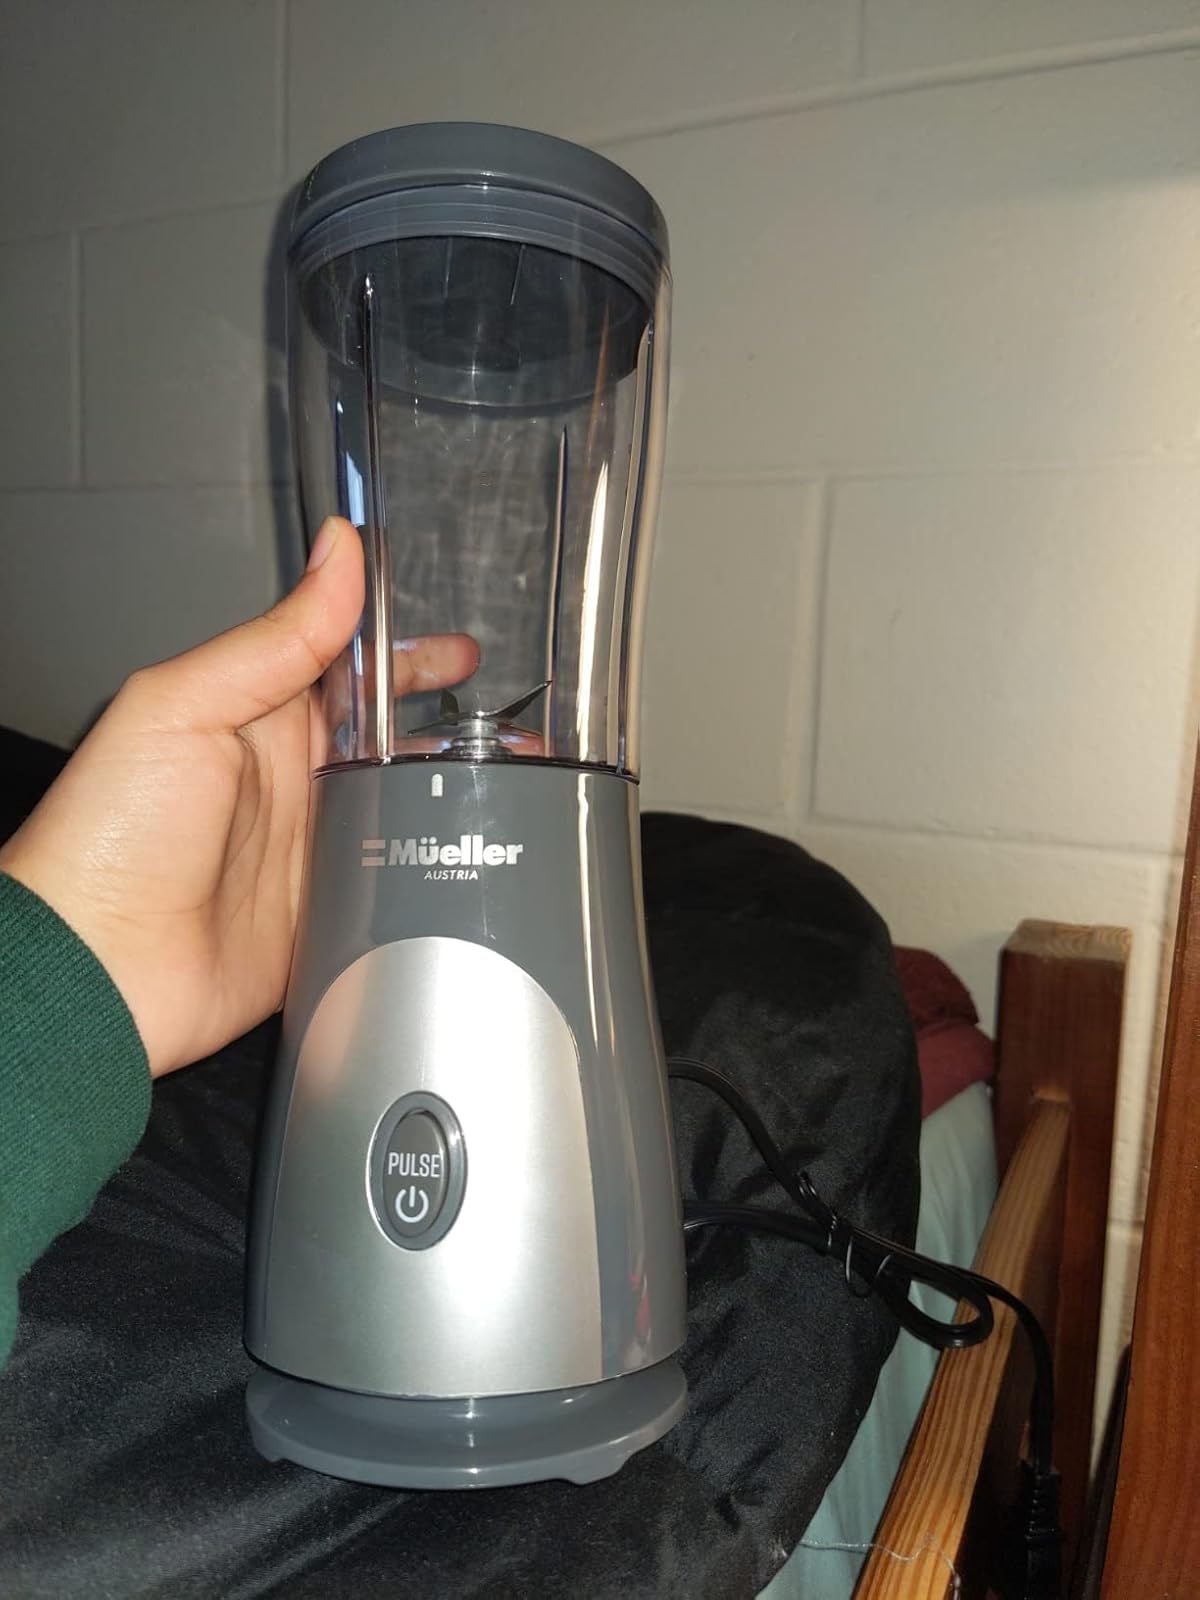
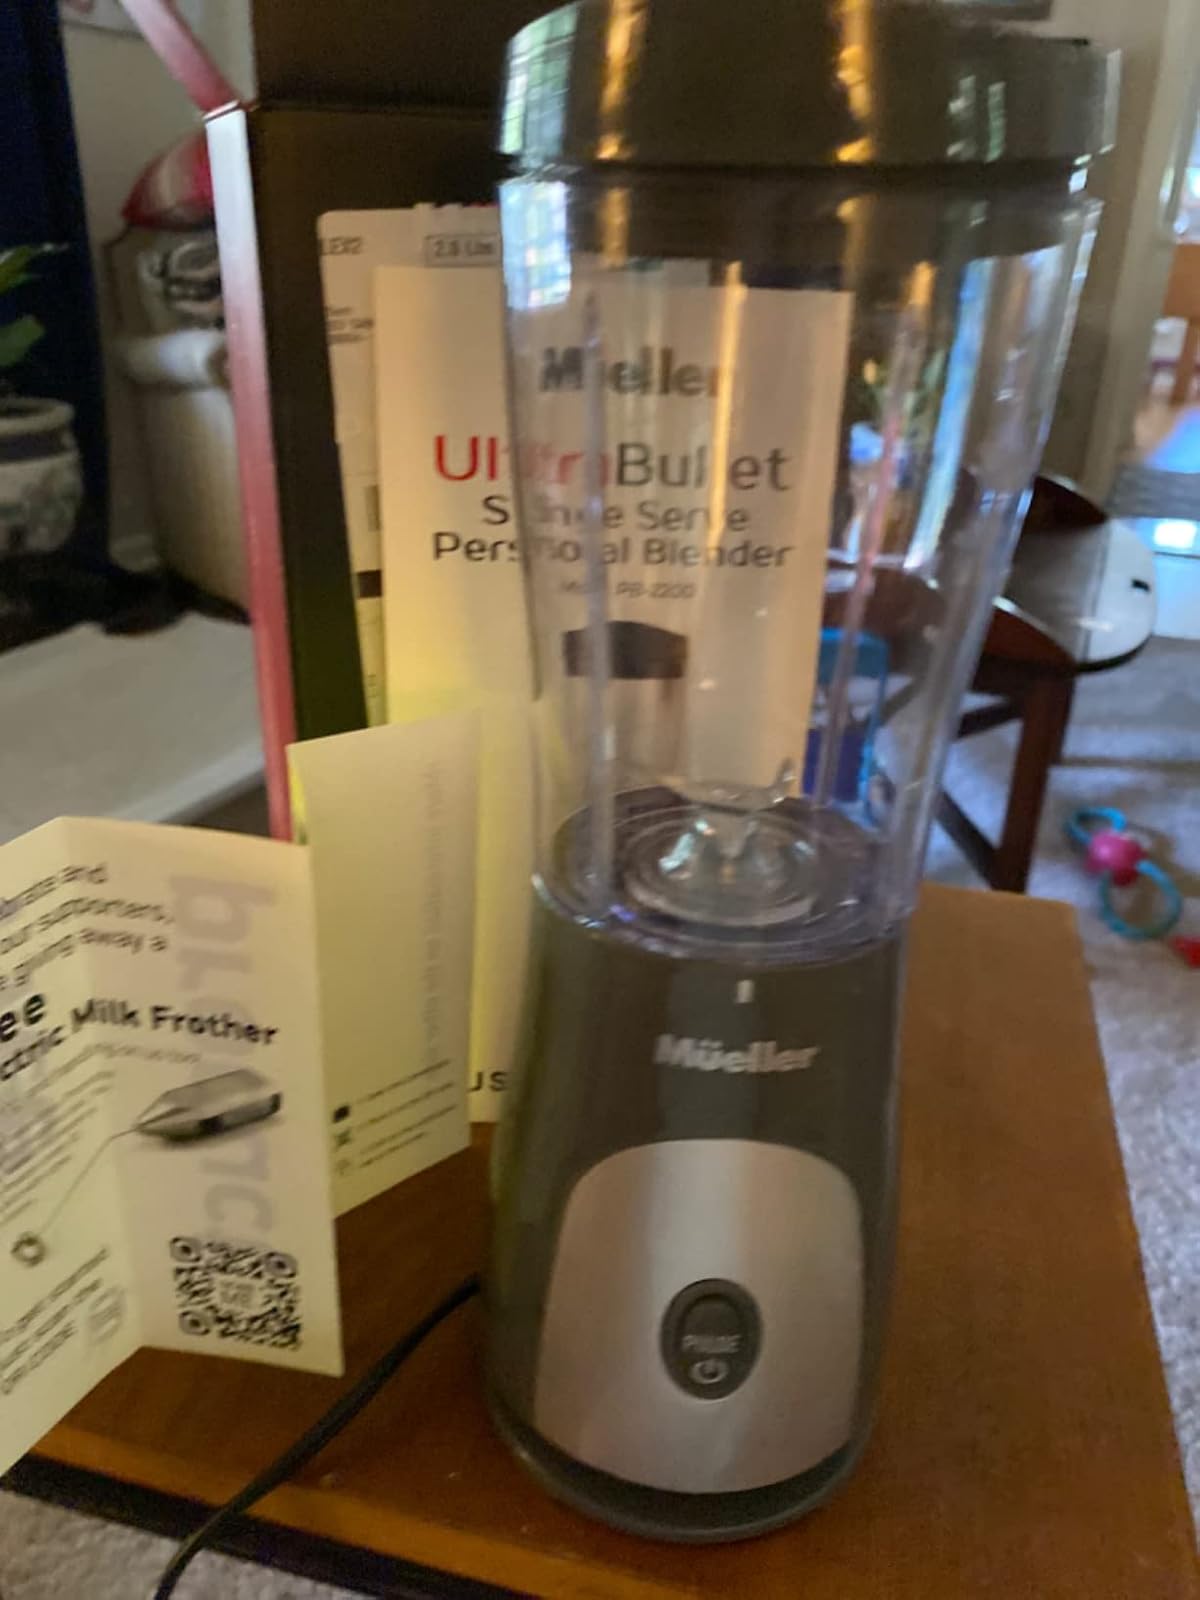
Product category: items_blender
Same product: yes